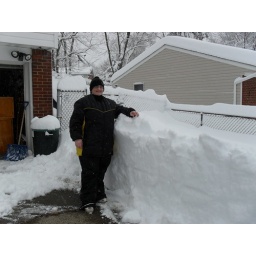
Standing next to a wall of snow that was up against out car